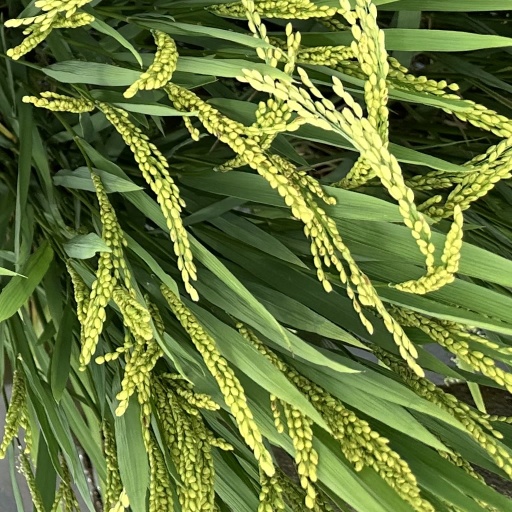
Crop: rice